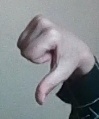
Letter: waw